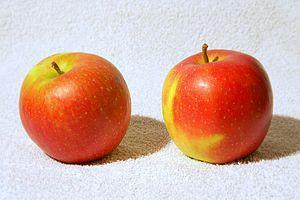
Jonagold est le nom d'un cultivar de pommier, Malus pumila 'Jonagold'.